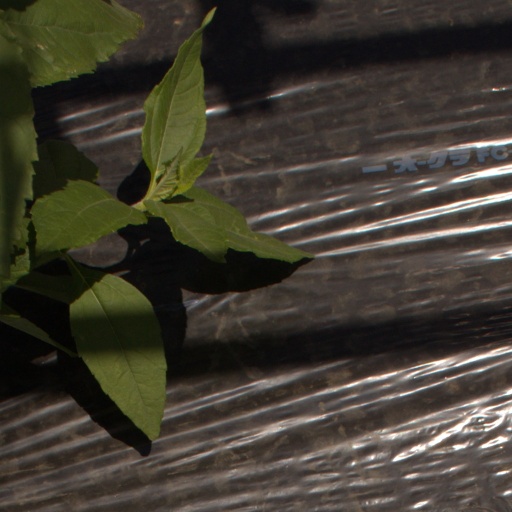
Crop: Jerusalem artichoke